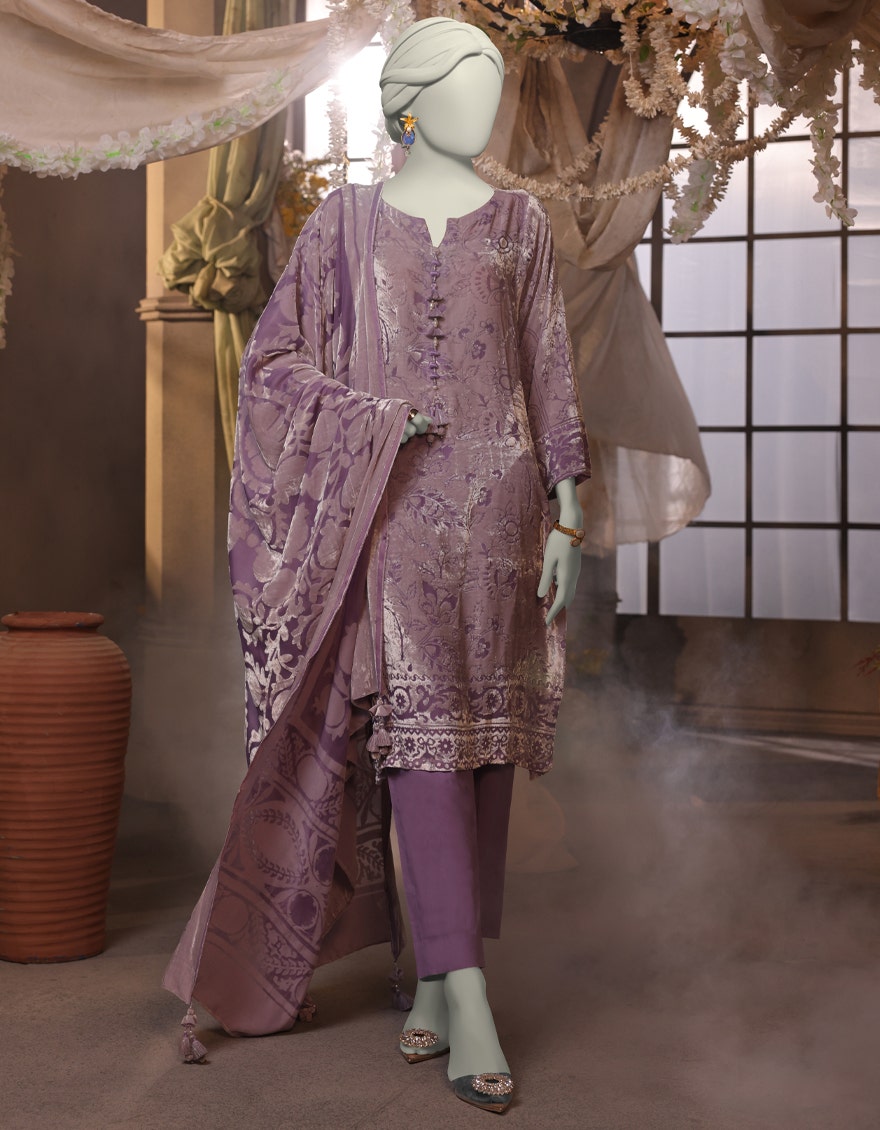
purple embroidered salwar suit